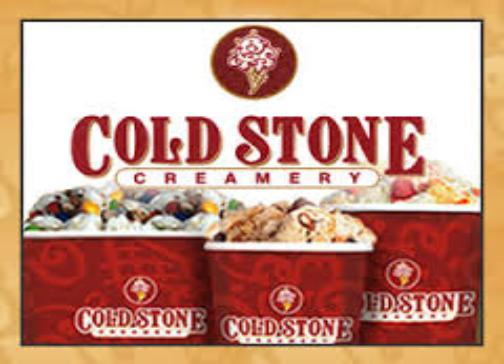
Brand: Cold Stone Creamery
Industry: Food